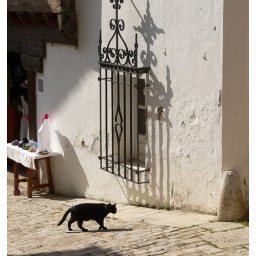
A cat strolls the street in the &amp;quot;Spanish Village&amp;quot;, a complex in Palma that reproduces various buildings from around Spain.